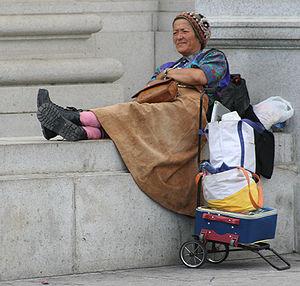
Les personnes sans-abri, sans domicile fixe, itinérants, ou sans logis sont des personnes qui résident et dorment dans des lieux non prévus pour l'habitation tels que cave, parking, voiture, entrepôt et bâtiment technique, parties communes d’un immeuble d’habitation, chantiers, métro, gare, rue, terrain vague, etc. et errent habituellement dans la rue ou l'espace public.